Bamboo mosaic potexvirus (BaMV) cis-regulatory element

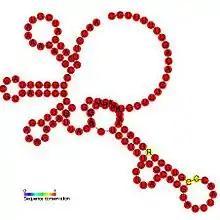
Predicted secondary structure and sequence conservation of BaMV_CRE

The Bamboo mosaic potexvirus (BaMV) cis-regulatory element represents a cloverleaf-like cis-regulatory element found in the 3' UTR of the bamboo mosaic virus. This family is thought to play an important role in the initiation of minus-strand RNA synthesis and may also be involved in the regulation of viral replication.